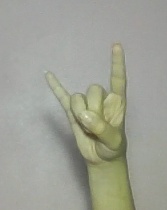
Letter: la